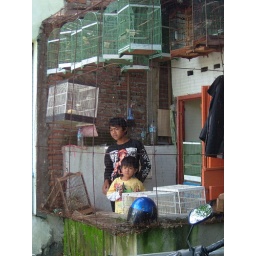
In Malang we poked around the bird market the following morning. (photo by Young)